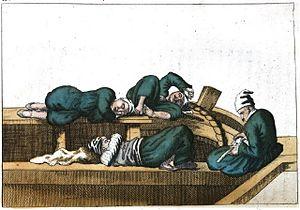
Martigane grecque